Imperial Airlines Flight 201/8

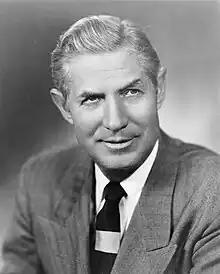
Senate Aviation Subcommittee Chairman A. S. Mike Monroney urged the Civil Aeronautics Board for a sweeping probe of the supplemental carrier industry as a result of the Imperial Airlines crash.

After the accident, it was revealed that Imperial Airlines had been fined in 1959 for "flying 30 marines in an 'unairworthy' C-46," and in 1953, under its previous name of "Regina Cargo Airlines", 19 soldiers had been killed in a crash near Centralia, Washington, while being transported in a Douglas DC-3 owned by the company.